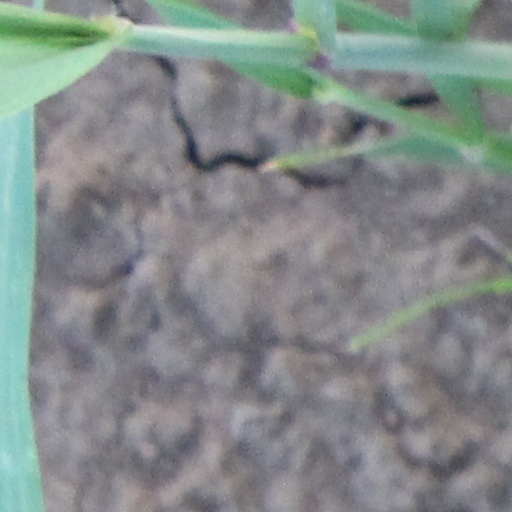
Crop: wheat